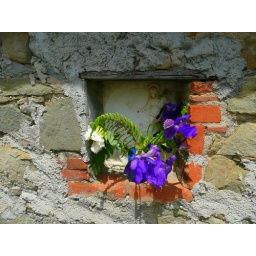
Just another flower in the wall